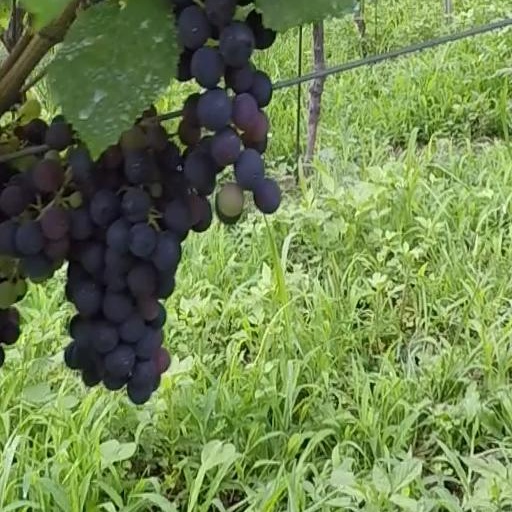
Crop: grape